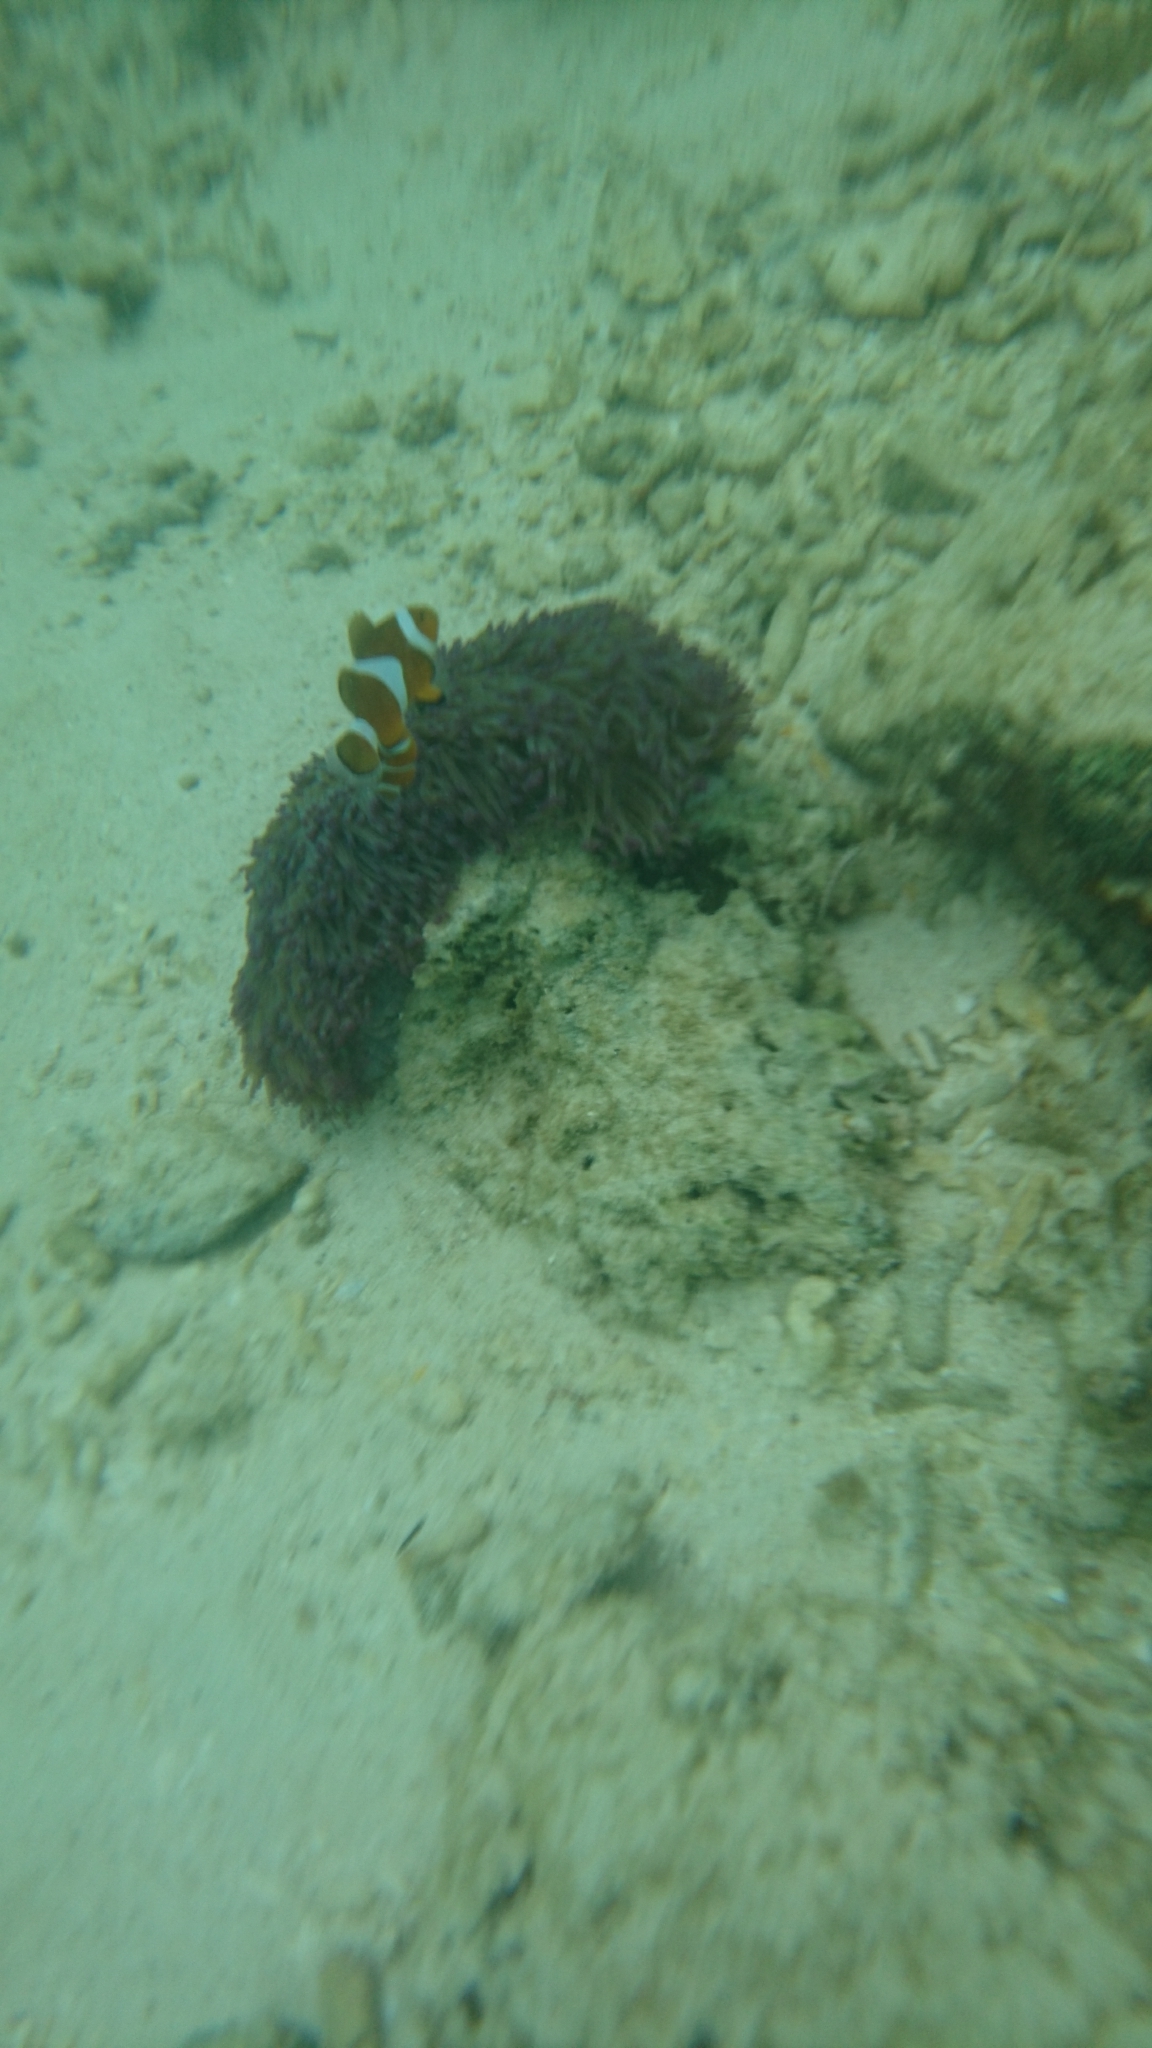
Amphiprion ocellaris (Ocellaris Anemonefish)